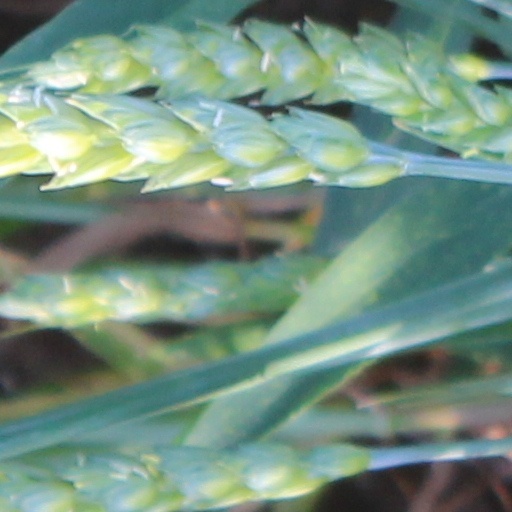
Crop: wheat